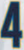
Number: 4